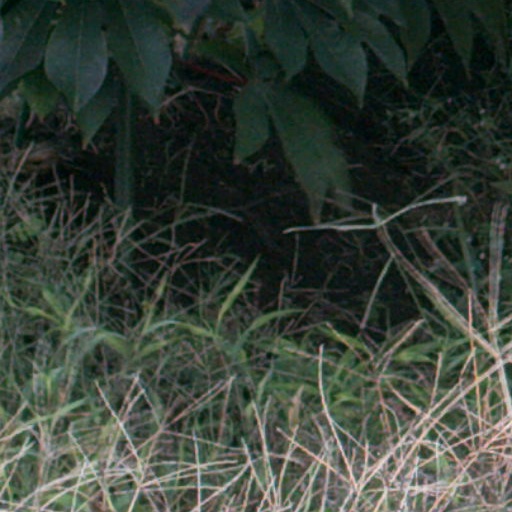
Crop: cassava